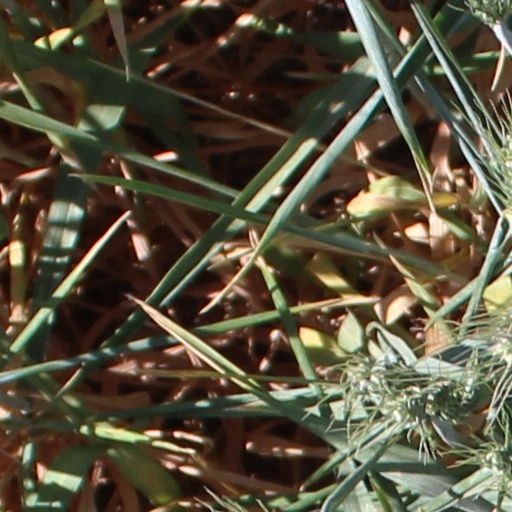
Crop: wheat